Phaéton (trotter horse)

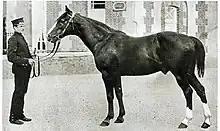

Phaéton was renowned for his handsome appearance, betraying his Thoroughbred origins; indeed, he was three-quarters Thoroughbred. Jean-Pierre Reynaldo classified him as Anglo-Norman, while the Infochevaux database of the "Institut français du cheval et de l'équitation" listed Phaéton as a French Trotter.